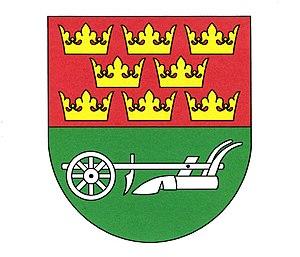
Řehlovice est une commune du district et de la région d'Ústí nad Labem, en Tchéquie. Sa population s'élevait à 1 418 habitants en 2018.